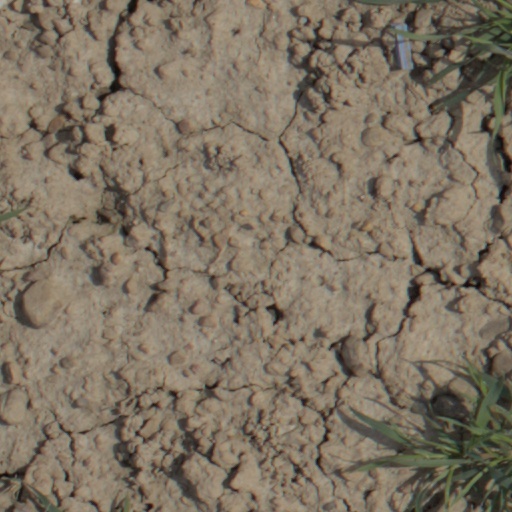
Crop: wheat